Black caracara

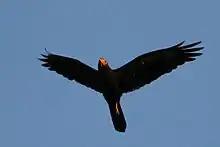
In flight, Pantanal, Brazil

It is found in Bolivia, Brazil, Colombia, Ecuador, French Guiana, Guyana, Peru, Suriname, and Venezuela. Its natural habitats are subtropical or tropical moist lowland forest and heavily degraded former forest. Common habitats include gallery forest and wooded savanna that are situated between altitudes of . Black caracara can also be found in mangroves and disturbed forested habitats along water.